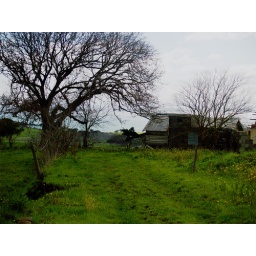
old tree &amp;amp; abandoned farm buildings on scotchman's hill near drysdale